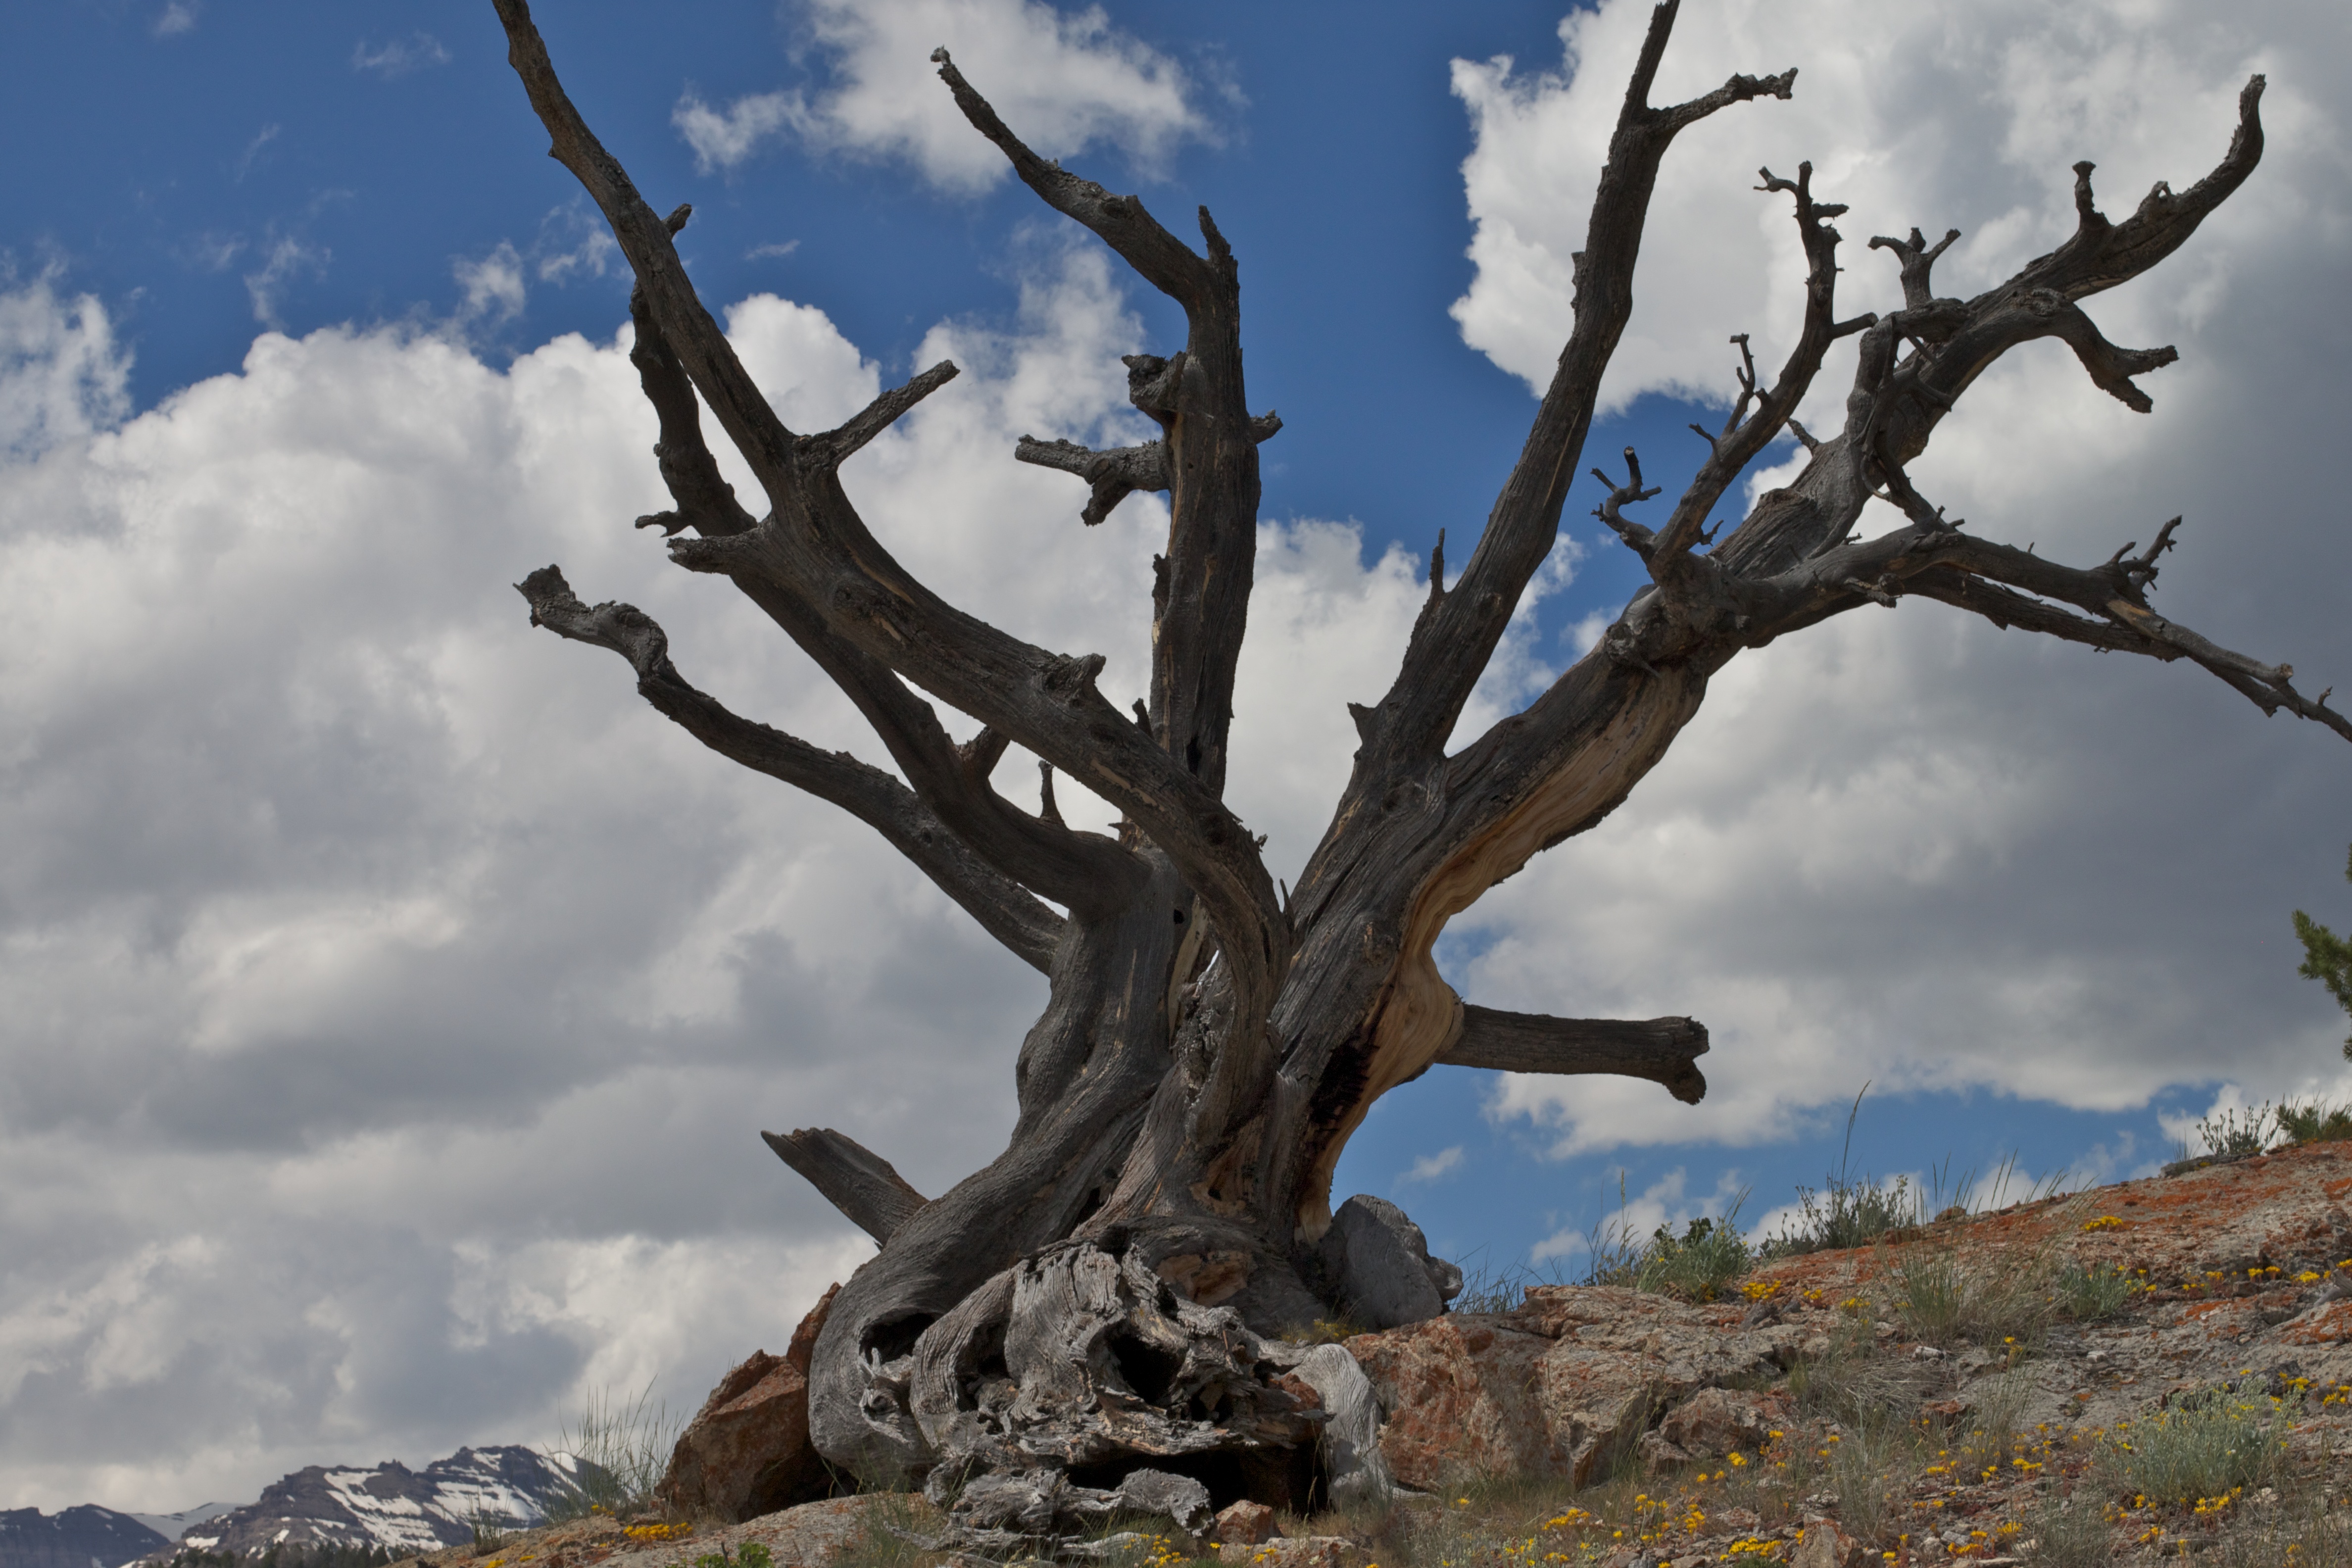
tree, nature, branch, snow, plant, flower, odyssey, 2011365, wyoming, woody plant